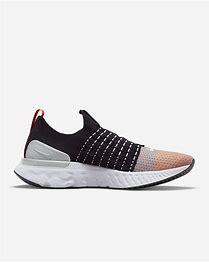
Brand: Nike
Model: React Phantom Run Flyknit 2